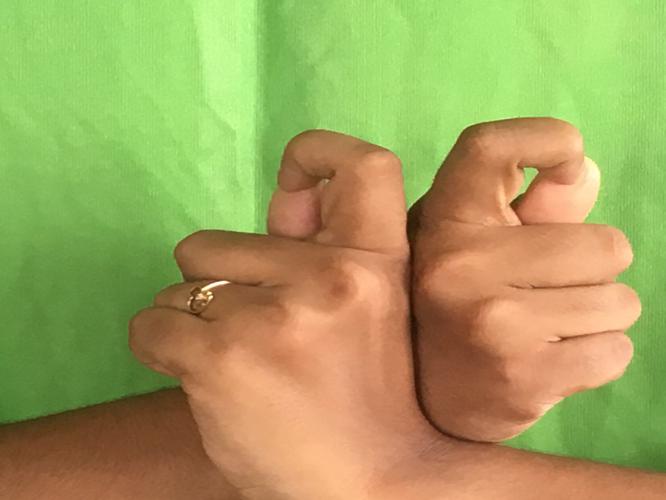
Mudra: Berunda
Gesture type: double_hand